Piedad Bonnett

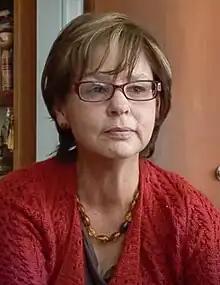
Bonnet in 2014.

Piedad Bonnett Vélez (Amalfi (Antioquia), 1951) is a Colombian poet, playwright and novelist.